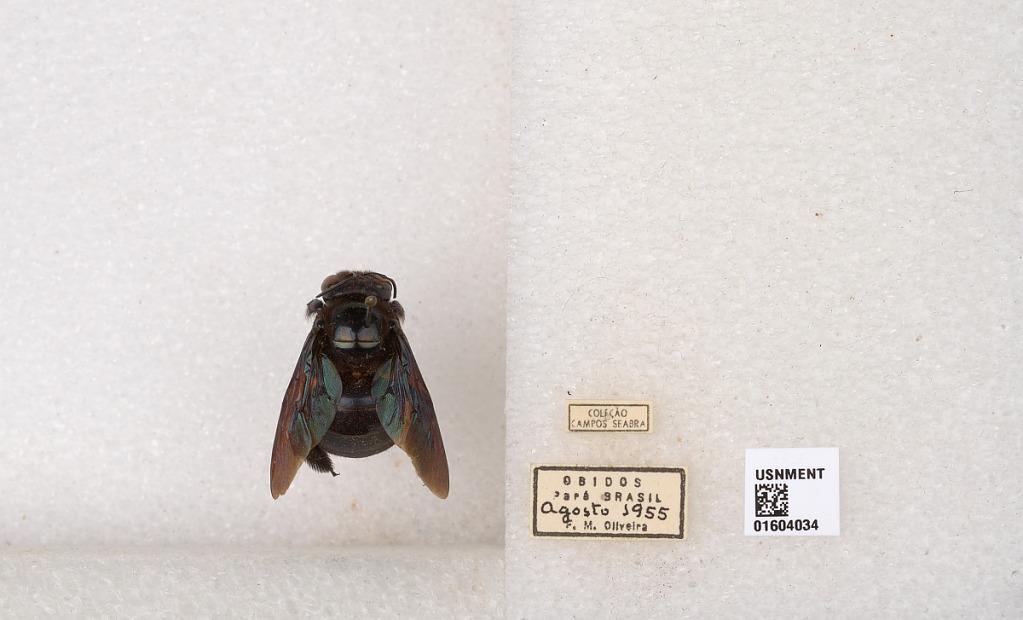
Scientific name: Xylocopa (Schonnherria) simillima Smith
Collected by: F. Oliveira
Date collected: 1955-8-1
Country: Brazil
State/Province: Para
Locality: Obidos